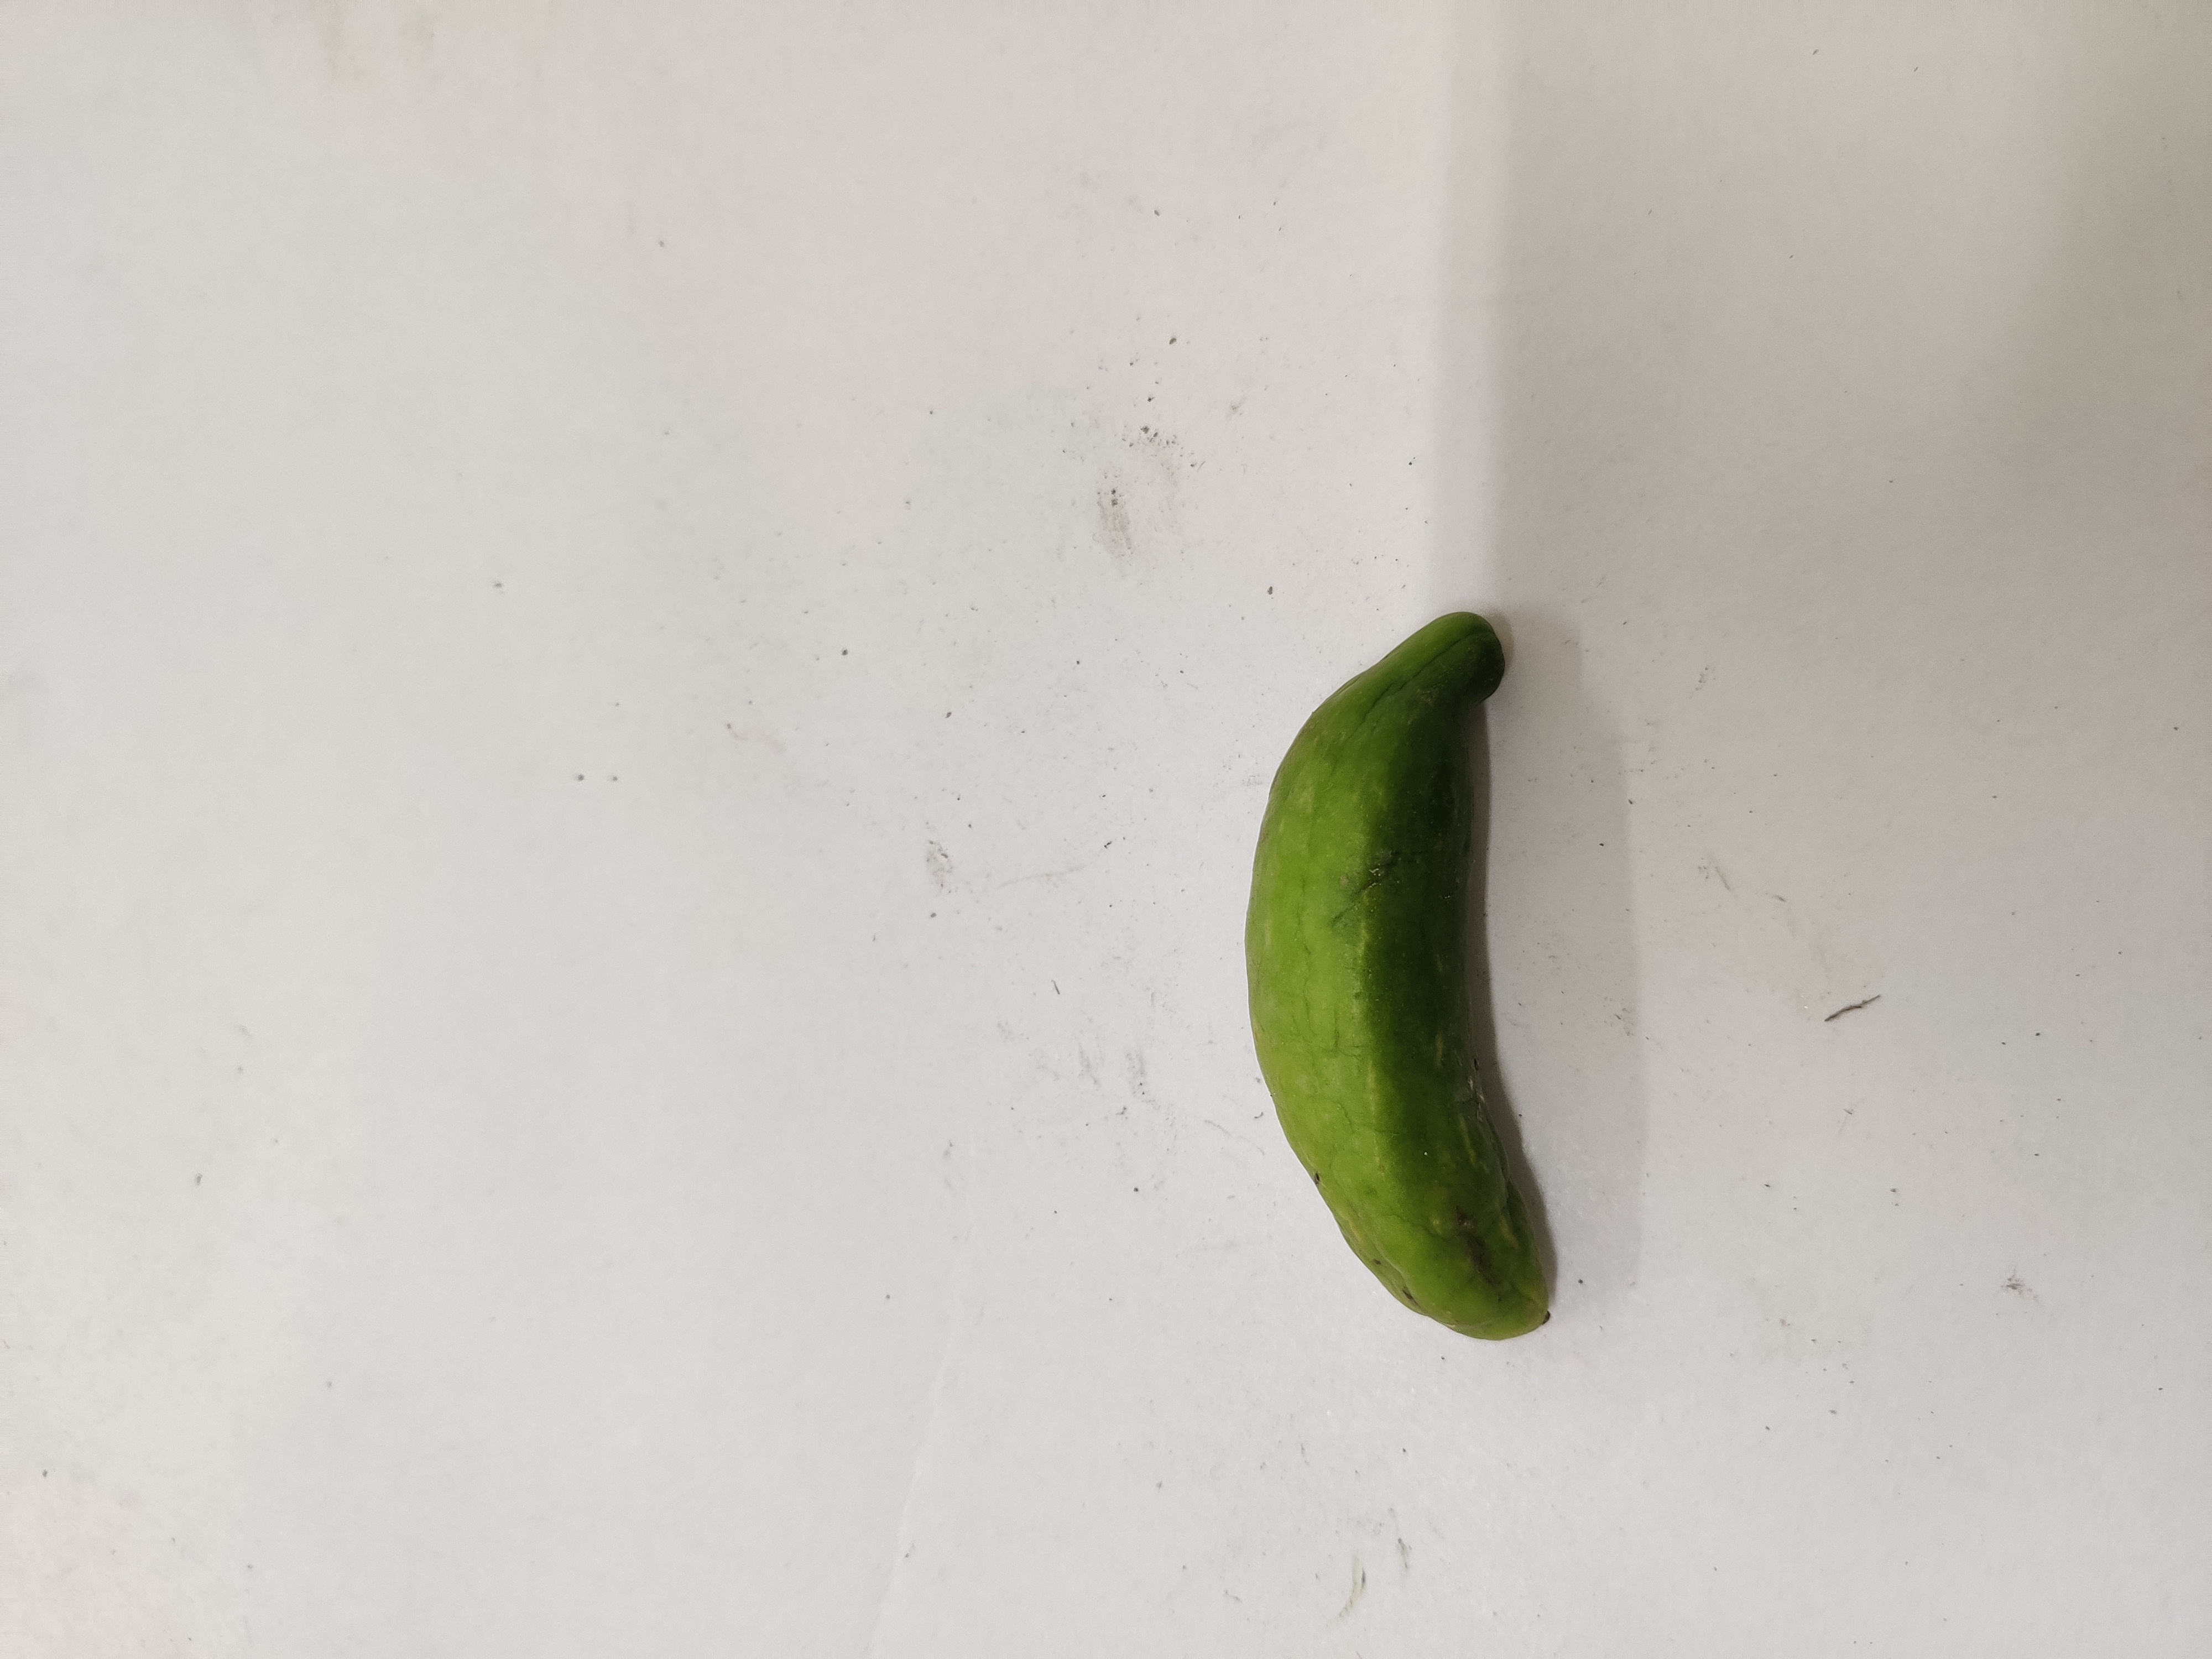
Crop: Ivy Gourd
Condition: Damaged